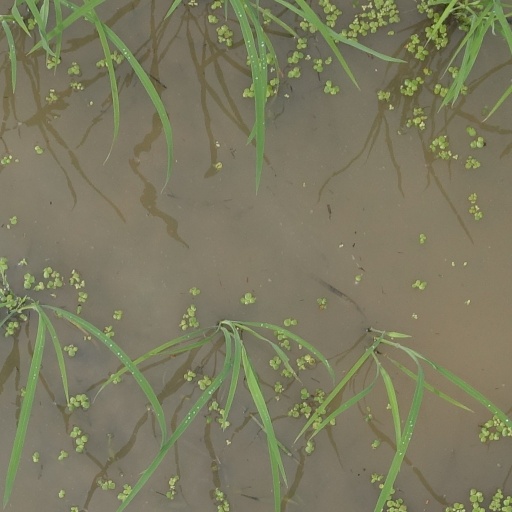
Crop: rice